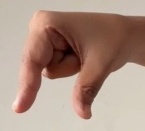
ASL sign: Q